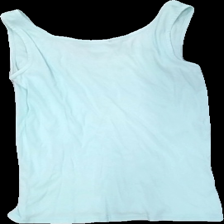
View: back
Type: Tank top
Category: Ladies
Brand: Not in the list
Brand text on label: netto
Colors: Turquoise
Material: 100% cott
Cut: Regular
Size: S
Season: All
Stains: Minor
Price range: <50
Recommended usage: Export